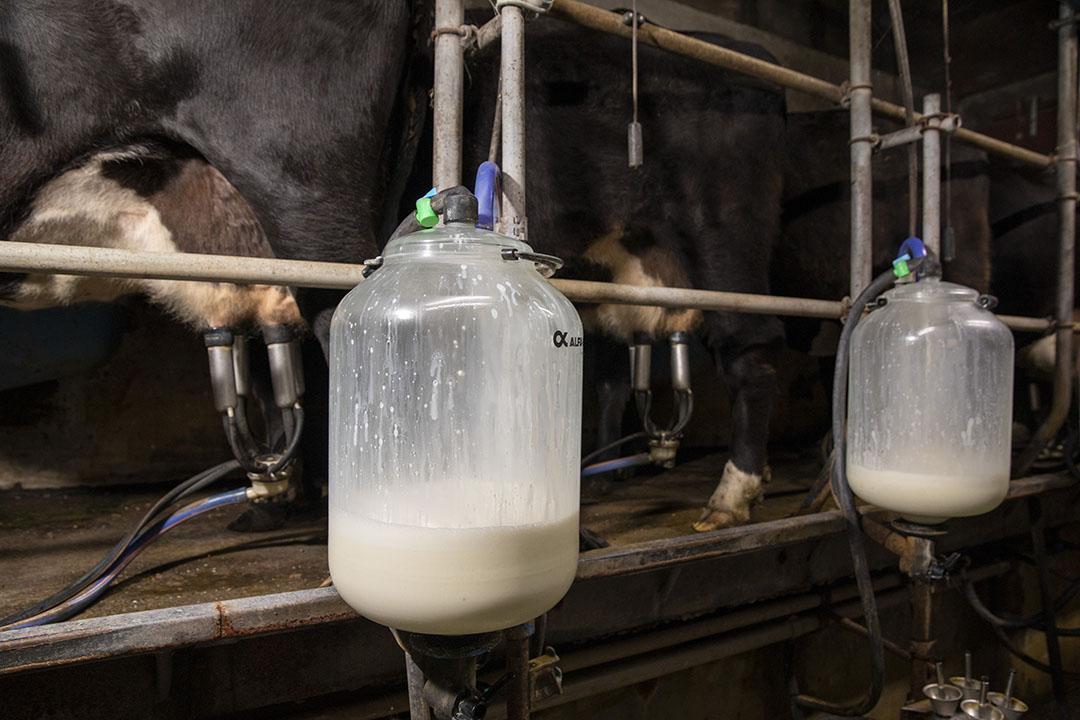
Chupa ambayo tumeonyeshwa hapa tunaona iko na maziwa,kando kidogo kwa hiyo chupa kuna chupa ingine tena iko na maziwa kidogo kiasi,tena tunaona kuna ng'ombe amesimama karibu na hiyo,kuna mashine imetoka katika kwa titi la ng'ombe ikielekea kwa chupa,ni kama ni mashini ya kukamua ng'ombe.